Question: Please indicate a possible affordance area of baseball bat that can be used for holding
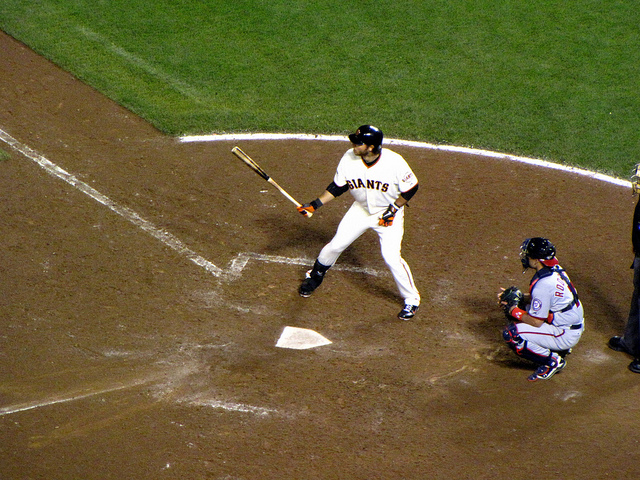
Answer: [288.074, 193.543, 314.822, 217.102]